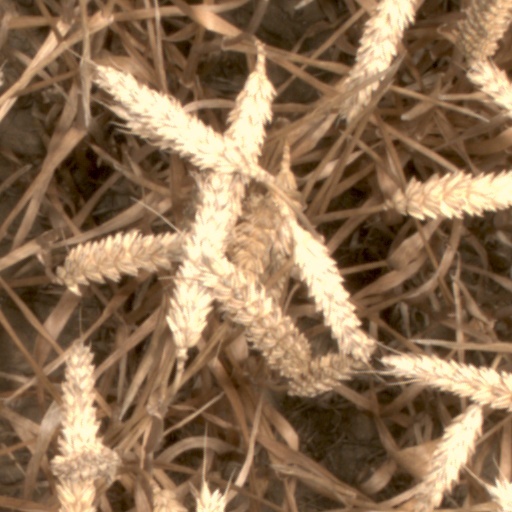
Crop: wheat